Washburn-Fair Oaks Mansion District

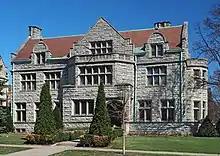
The Alfred F. Pillsbury House from the southeast

The Alfred F. Pillsbury house, at 116 22nd Street East, was designed by prominent local architect Ernest Kennedy and built in a Tudor Revival style and faced with locally quarried limestone with a dense, craggy look. Alfred F. Pillsbury, the only son of John S. Pillsbury, was an art collector who collected a number of Chinese jades now on display at the Minneapolis Institute of Art.